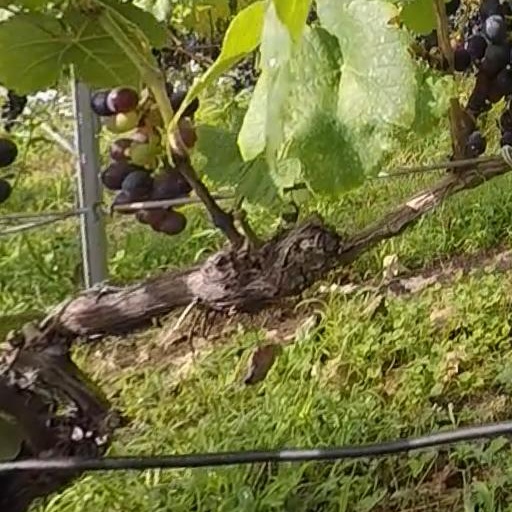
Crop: grape